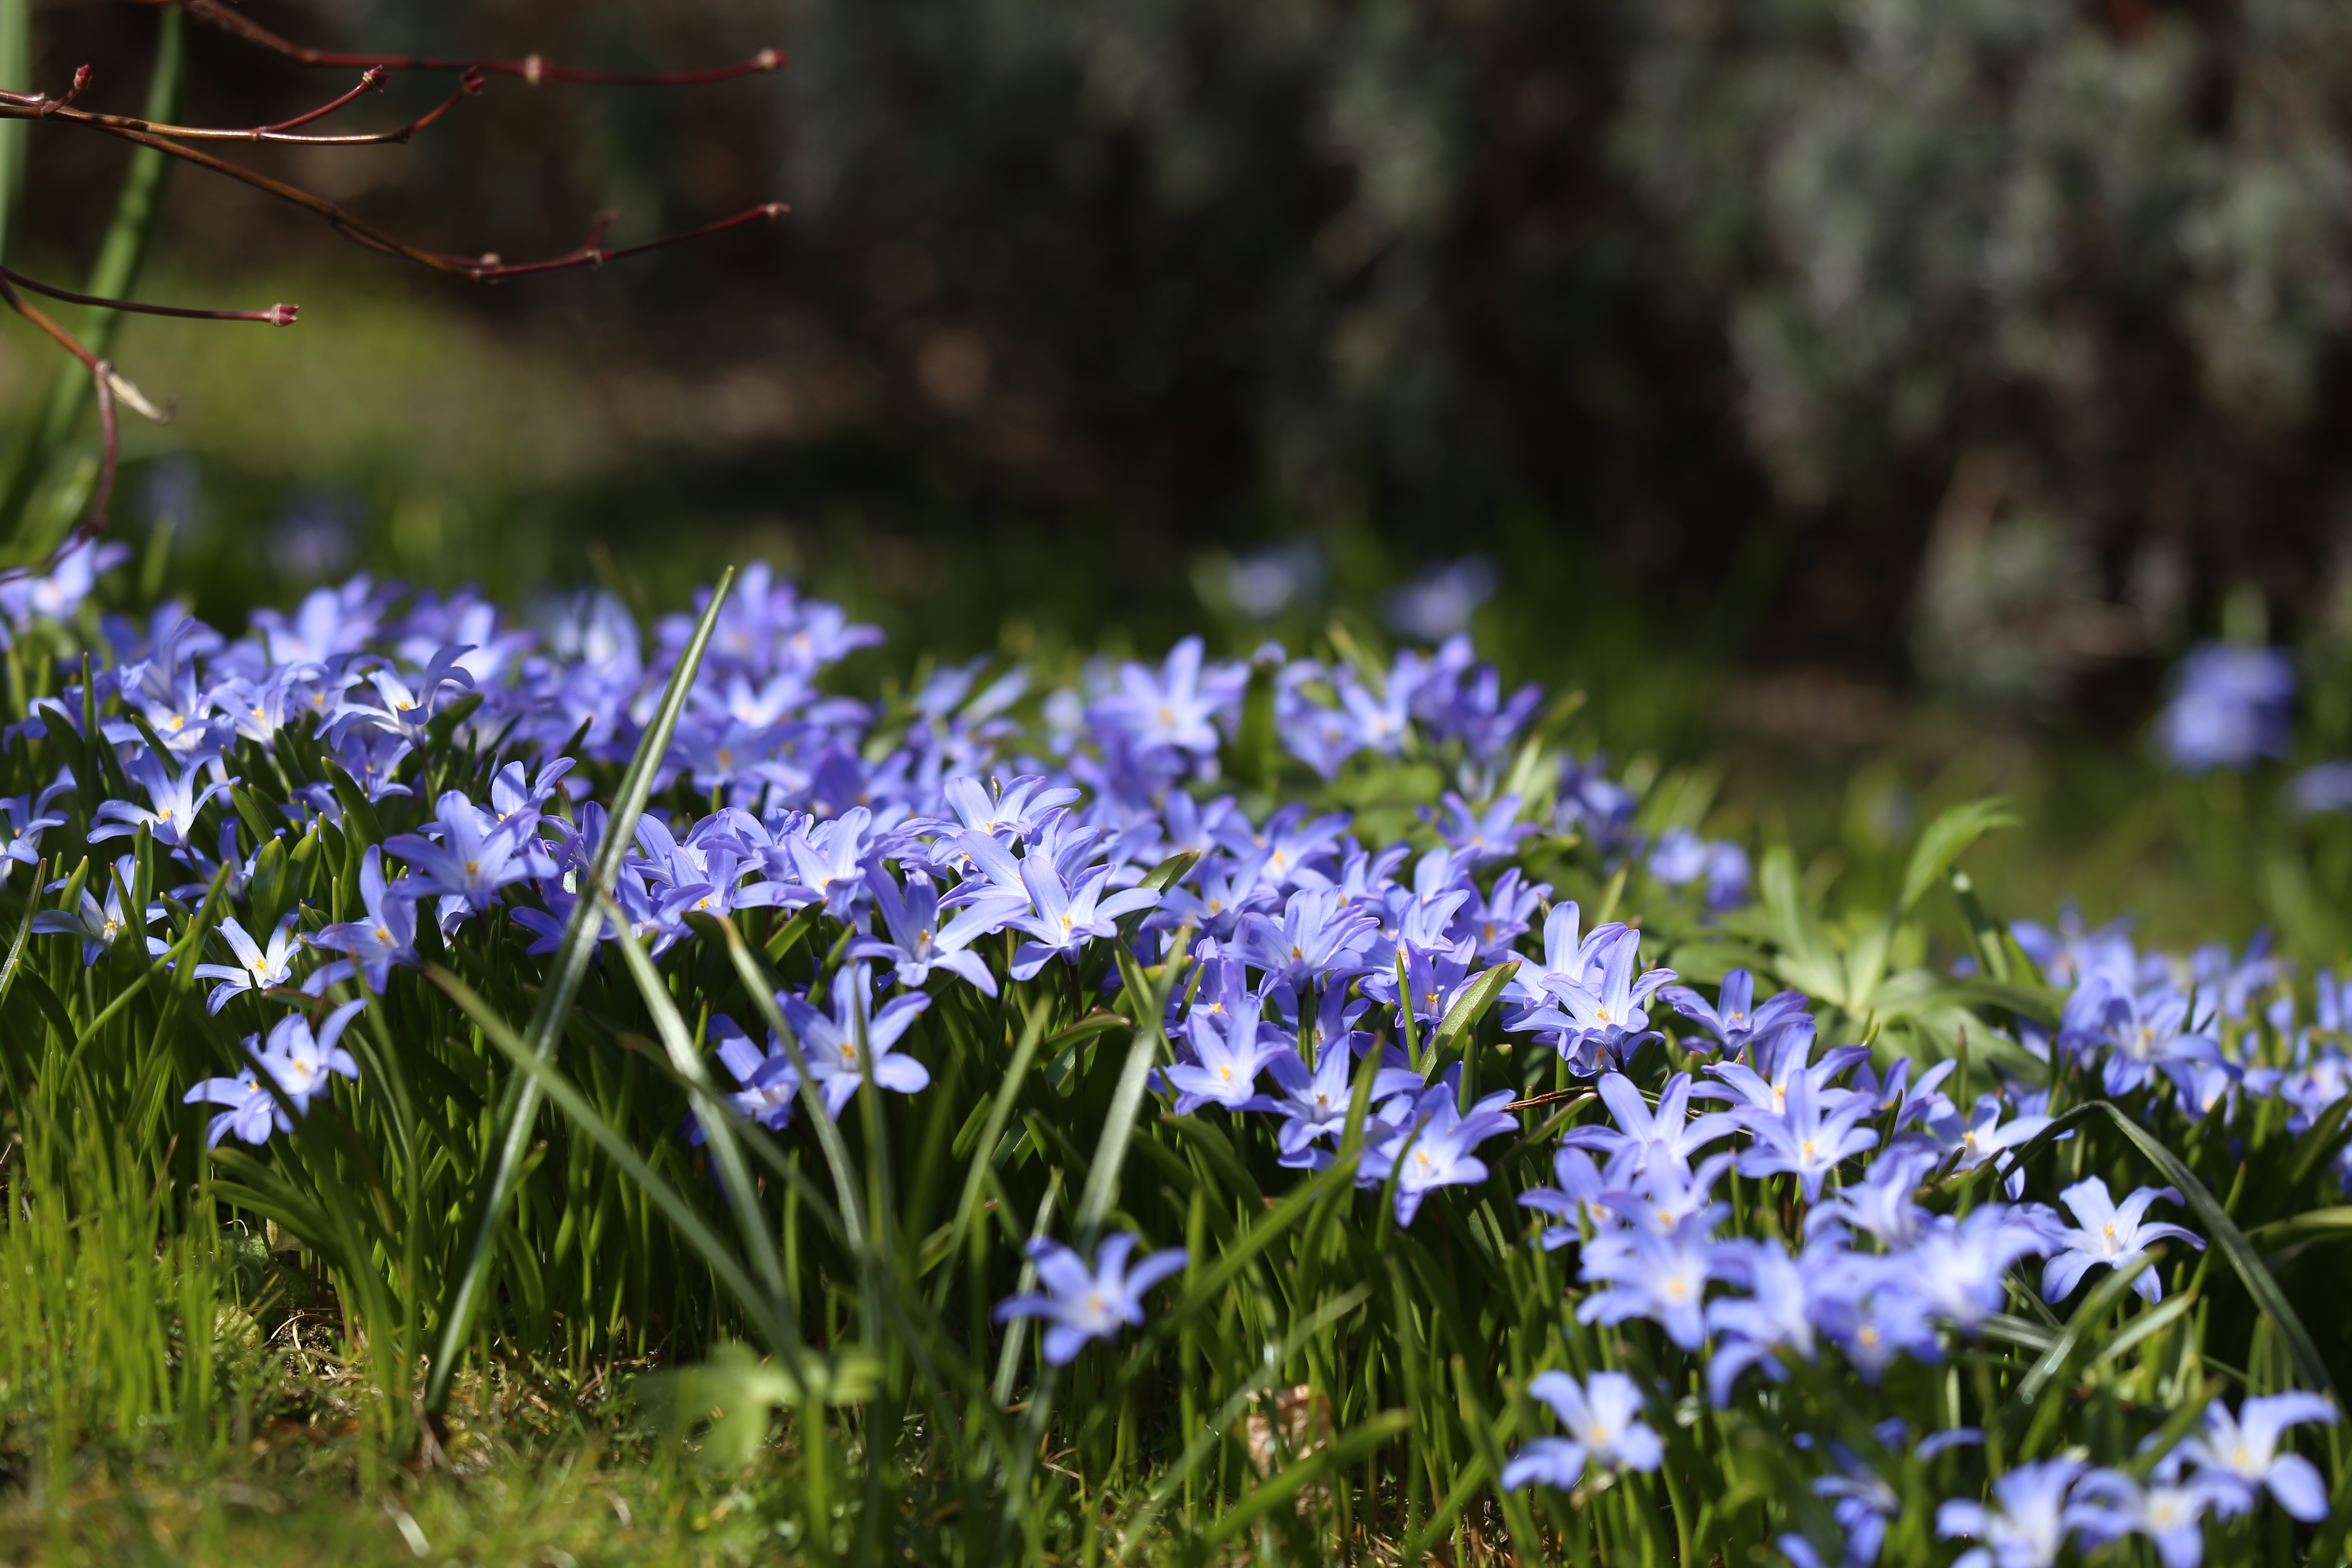
nature, grass, blossom, plant, meadow, flower, herb, botany, blue, garden, flora, wildflower, flowers, woodland, scilla, flowering plant, land plant, english lavender